Cortez Allen

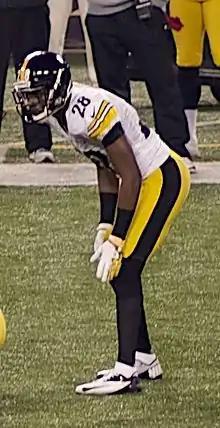
Allen with the Steelers in 2012

For the 2012 season, Allen played in 15 games with three starts. He had 55 tackles, 10 passes defended, 2 interceptions returned for 6 yards, and 3 forced fumbles. Twice in the season, Allen substituted for injured cornerback Ike Taylor. Allen made a career-high five tackles in Week 6 (October 11), a Thursday night match against the Tennessee Titans. In Week 16 (December 23) against the Cincinnati Bengals, Allen picked off two passes from Andy Dalton and returned the interceptions for a cumulative 6 yards. Allen also forced a fumble from Cincinnati receiver A. J. Green. In the season finale on Week 17 (December 30) against the Cleveland Browns, Allen forced two fumbles, both of which were followed by Steelers touchdowns. In the second quarter, Allen stripped a received ball from Josh Gordon, with Lawrence Timmons recovering. Then in the fourth quarter, Allen forced a fumble from Travis Benjamin after Benjamin caught a pass. Allen returned the fumble 21 yards and set up a possession that led to a touchdown.